Belgian cuisine

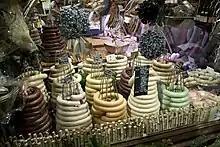
Varieties of coiled "boudin"/"pens" (blood sausage) for sale at a Belgian Christmas market

In the 18th and 19th centuries, the Flemish cities lost their former importance, and the French-speaking territories of Belgium, especially Liège and Mons, took the lead. Many culinary traditions came to Wallonia from neighbouring France. First of all, various meat and fish dishes, expensive seafood (e.g. lobsters and oysters), as well as exotic fruits (e.g. pineapple and melon), became popular dishes at that time; seasonal vegetables went out of fashion. Sauces, potatoes, and offal were widely used. In the 19th century, restaurants began to appear; cookbooks were now published for the middle class as well.